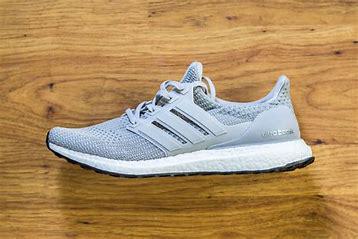
Brand: Adidas
Model: Ultraboost 22